Sturgeon's law

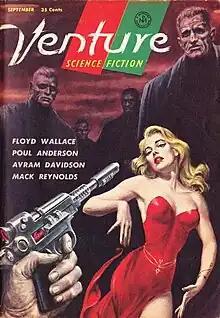
The cover of the September 1957 issue of "Venture Science Fiction", in which Sturgeon first published "90% of everything is crud."

Sturgeon's law (or Sturgeon's revelation) is an adage stating "ninety percent of everything is crap". It was coined by Theodore Sturgeon, an American science fiction author and critic, and was inspired by his observation that, while science fiction was often derided for its low quality by critics, most work in other fields was low-quality too, and so science fiction was no different.